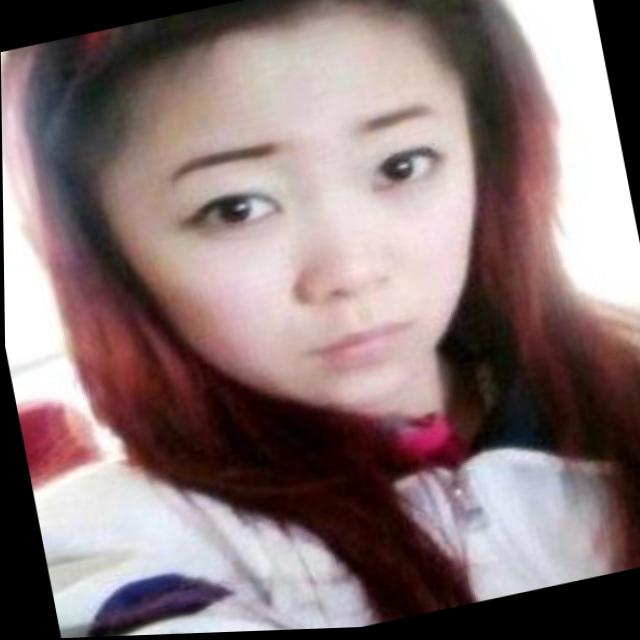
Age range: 13-20